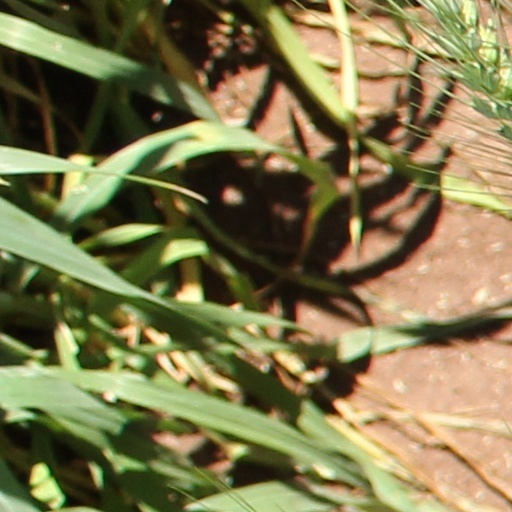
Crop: wheat